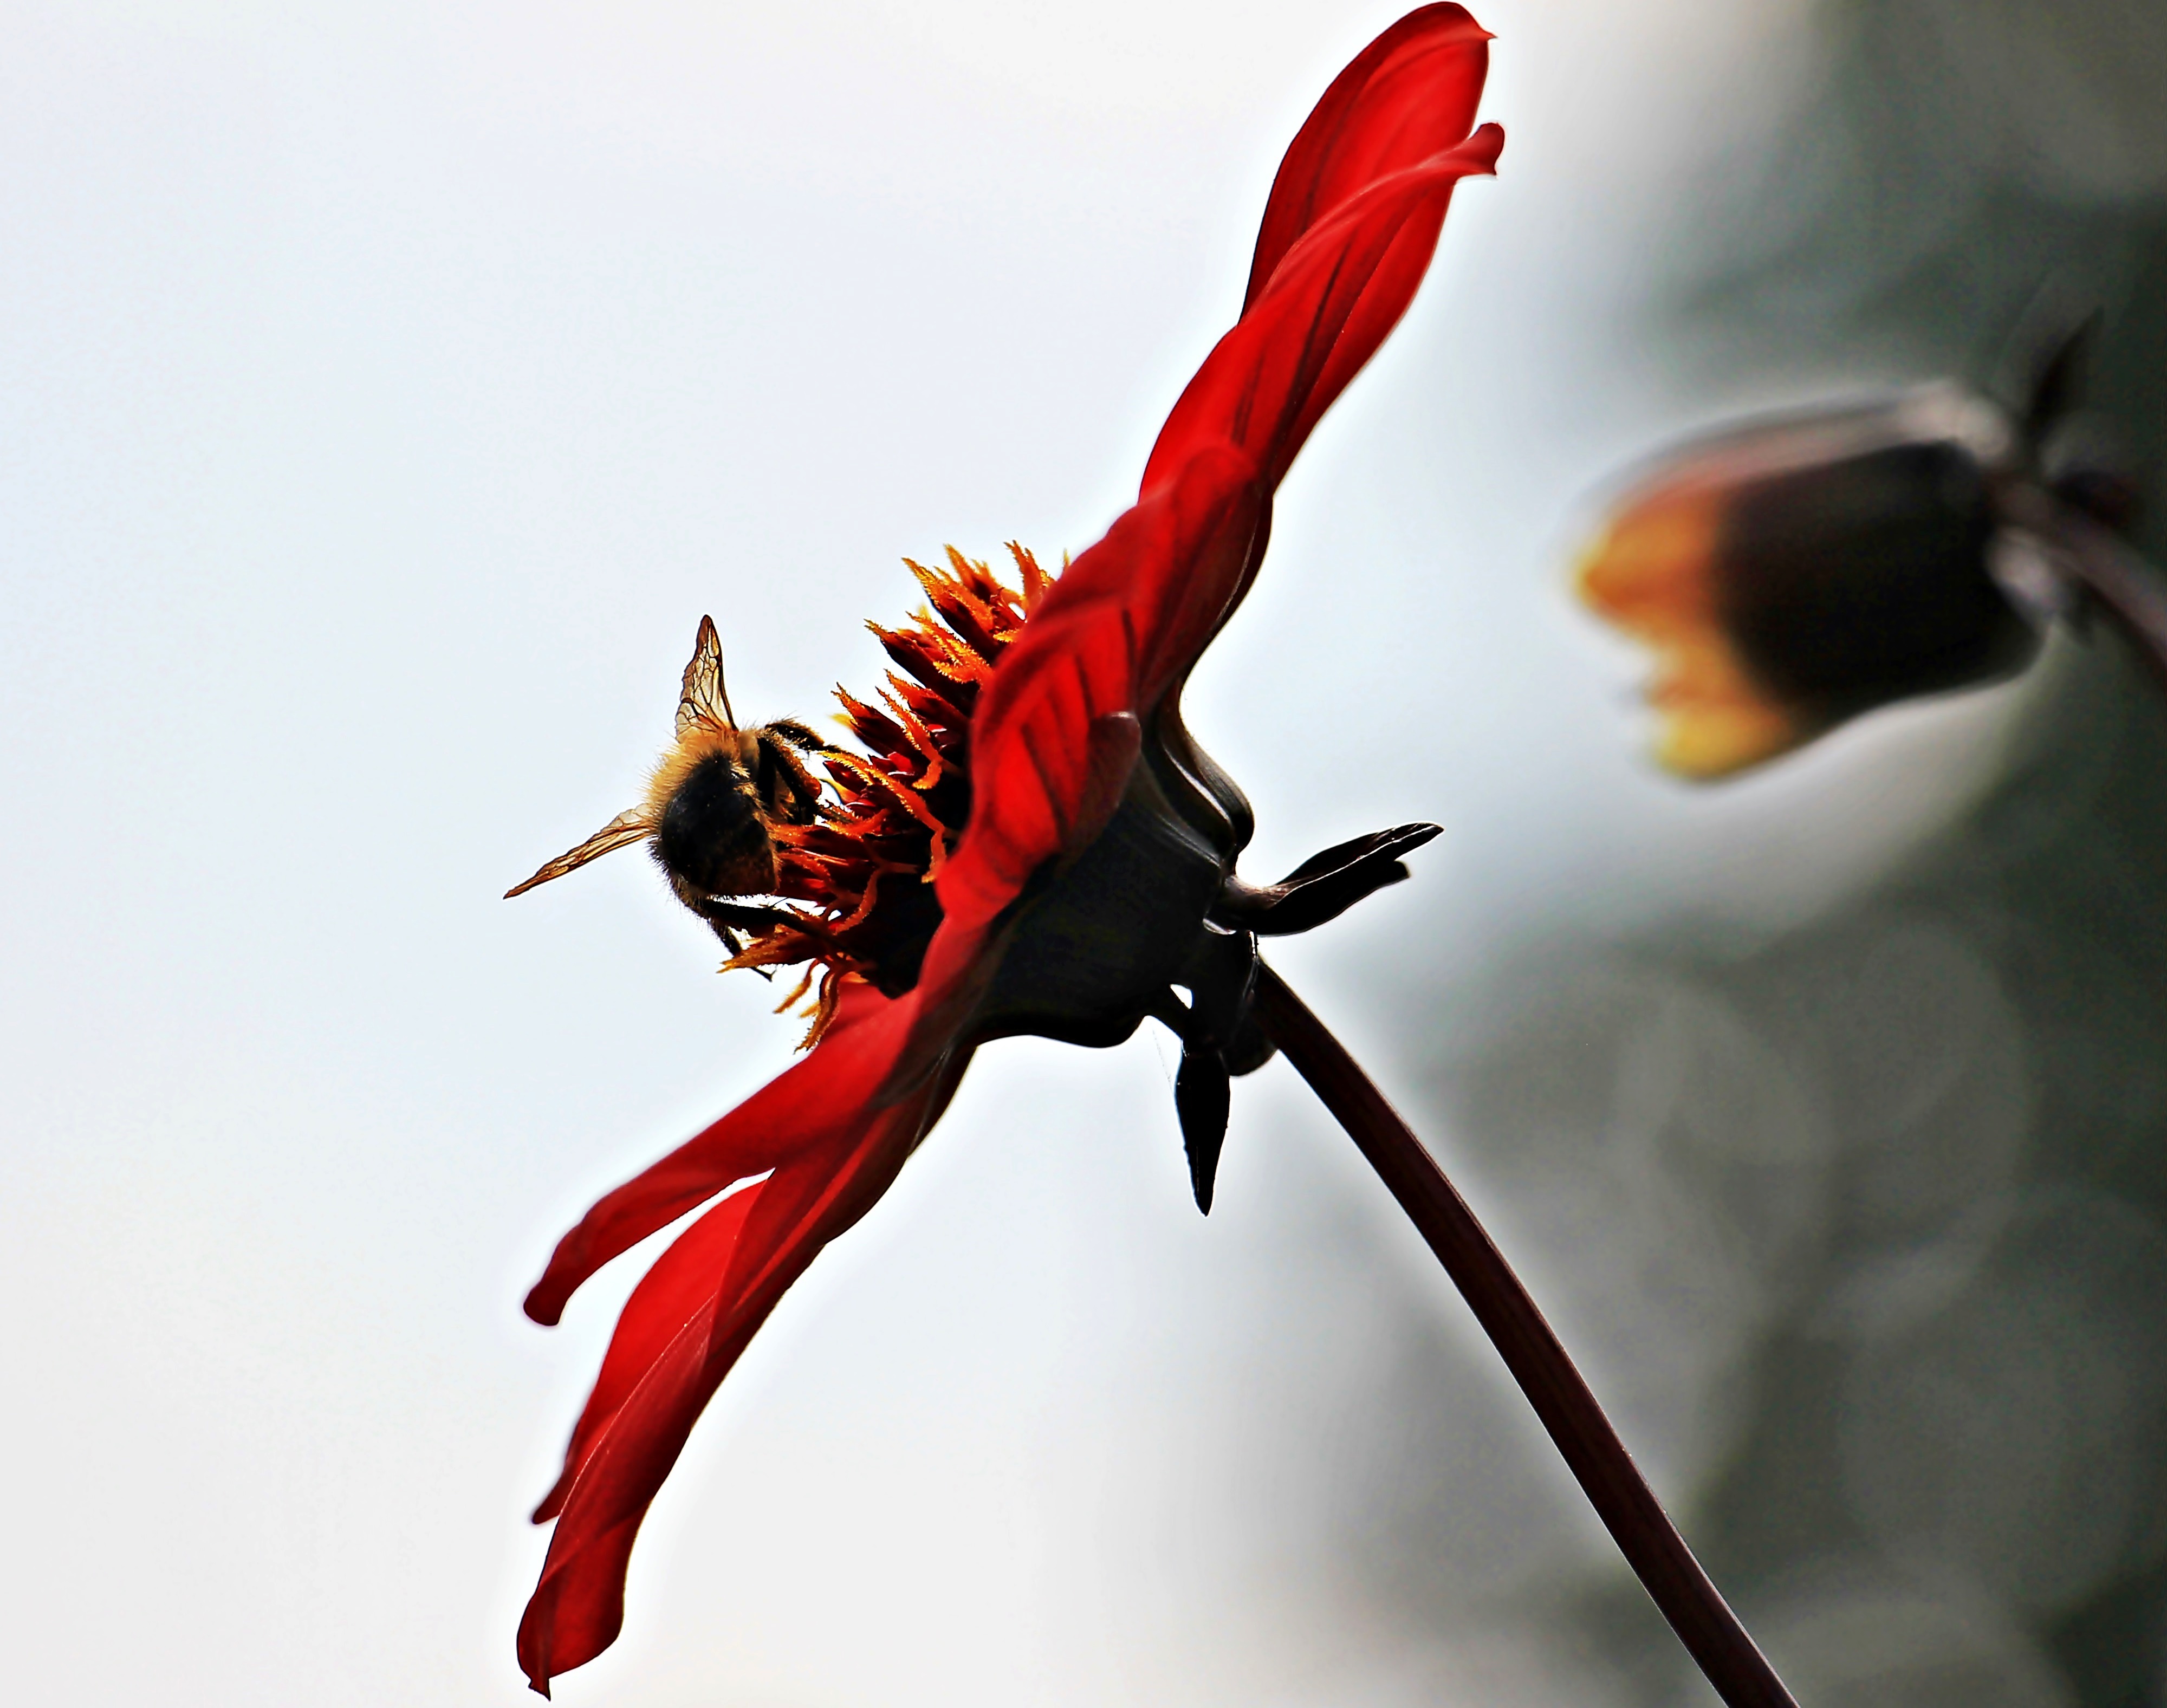
nature, blossom, photography, flower, bloom, summer, red, insect, flora, side view, close up, dahlia, bee, bud, dahlia garden, composites, macro photography, ornamental plant, ornamental flower, red dahlia